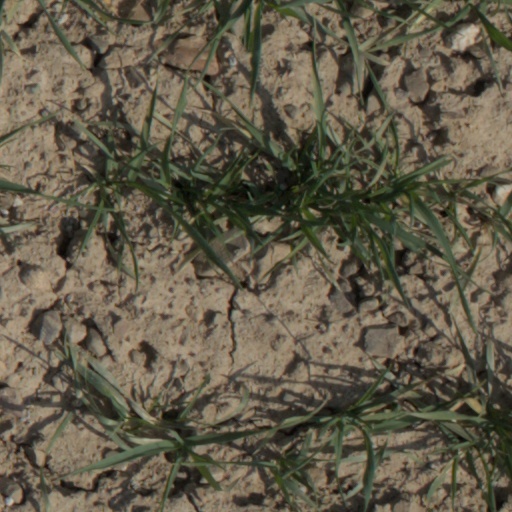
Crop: wheat